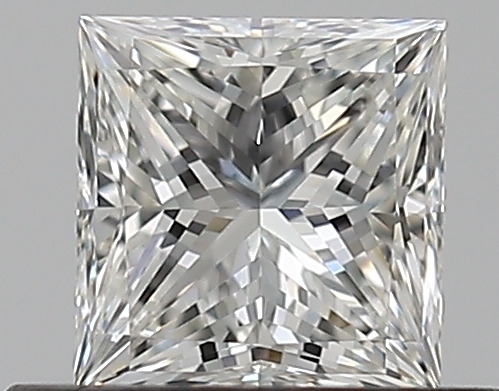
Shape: princess
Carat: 0.5
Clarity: VS2
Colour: G
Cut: EX
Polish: EX
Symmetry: VG
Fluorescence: N
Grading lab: GIA
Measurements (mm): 4.46 x 4.33 x 3.09